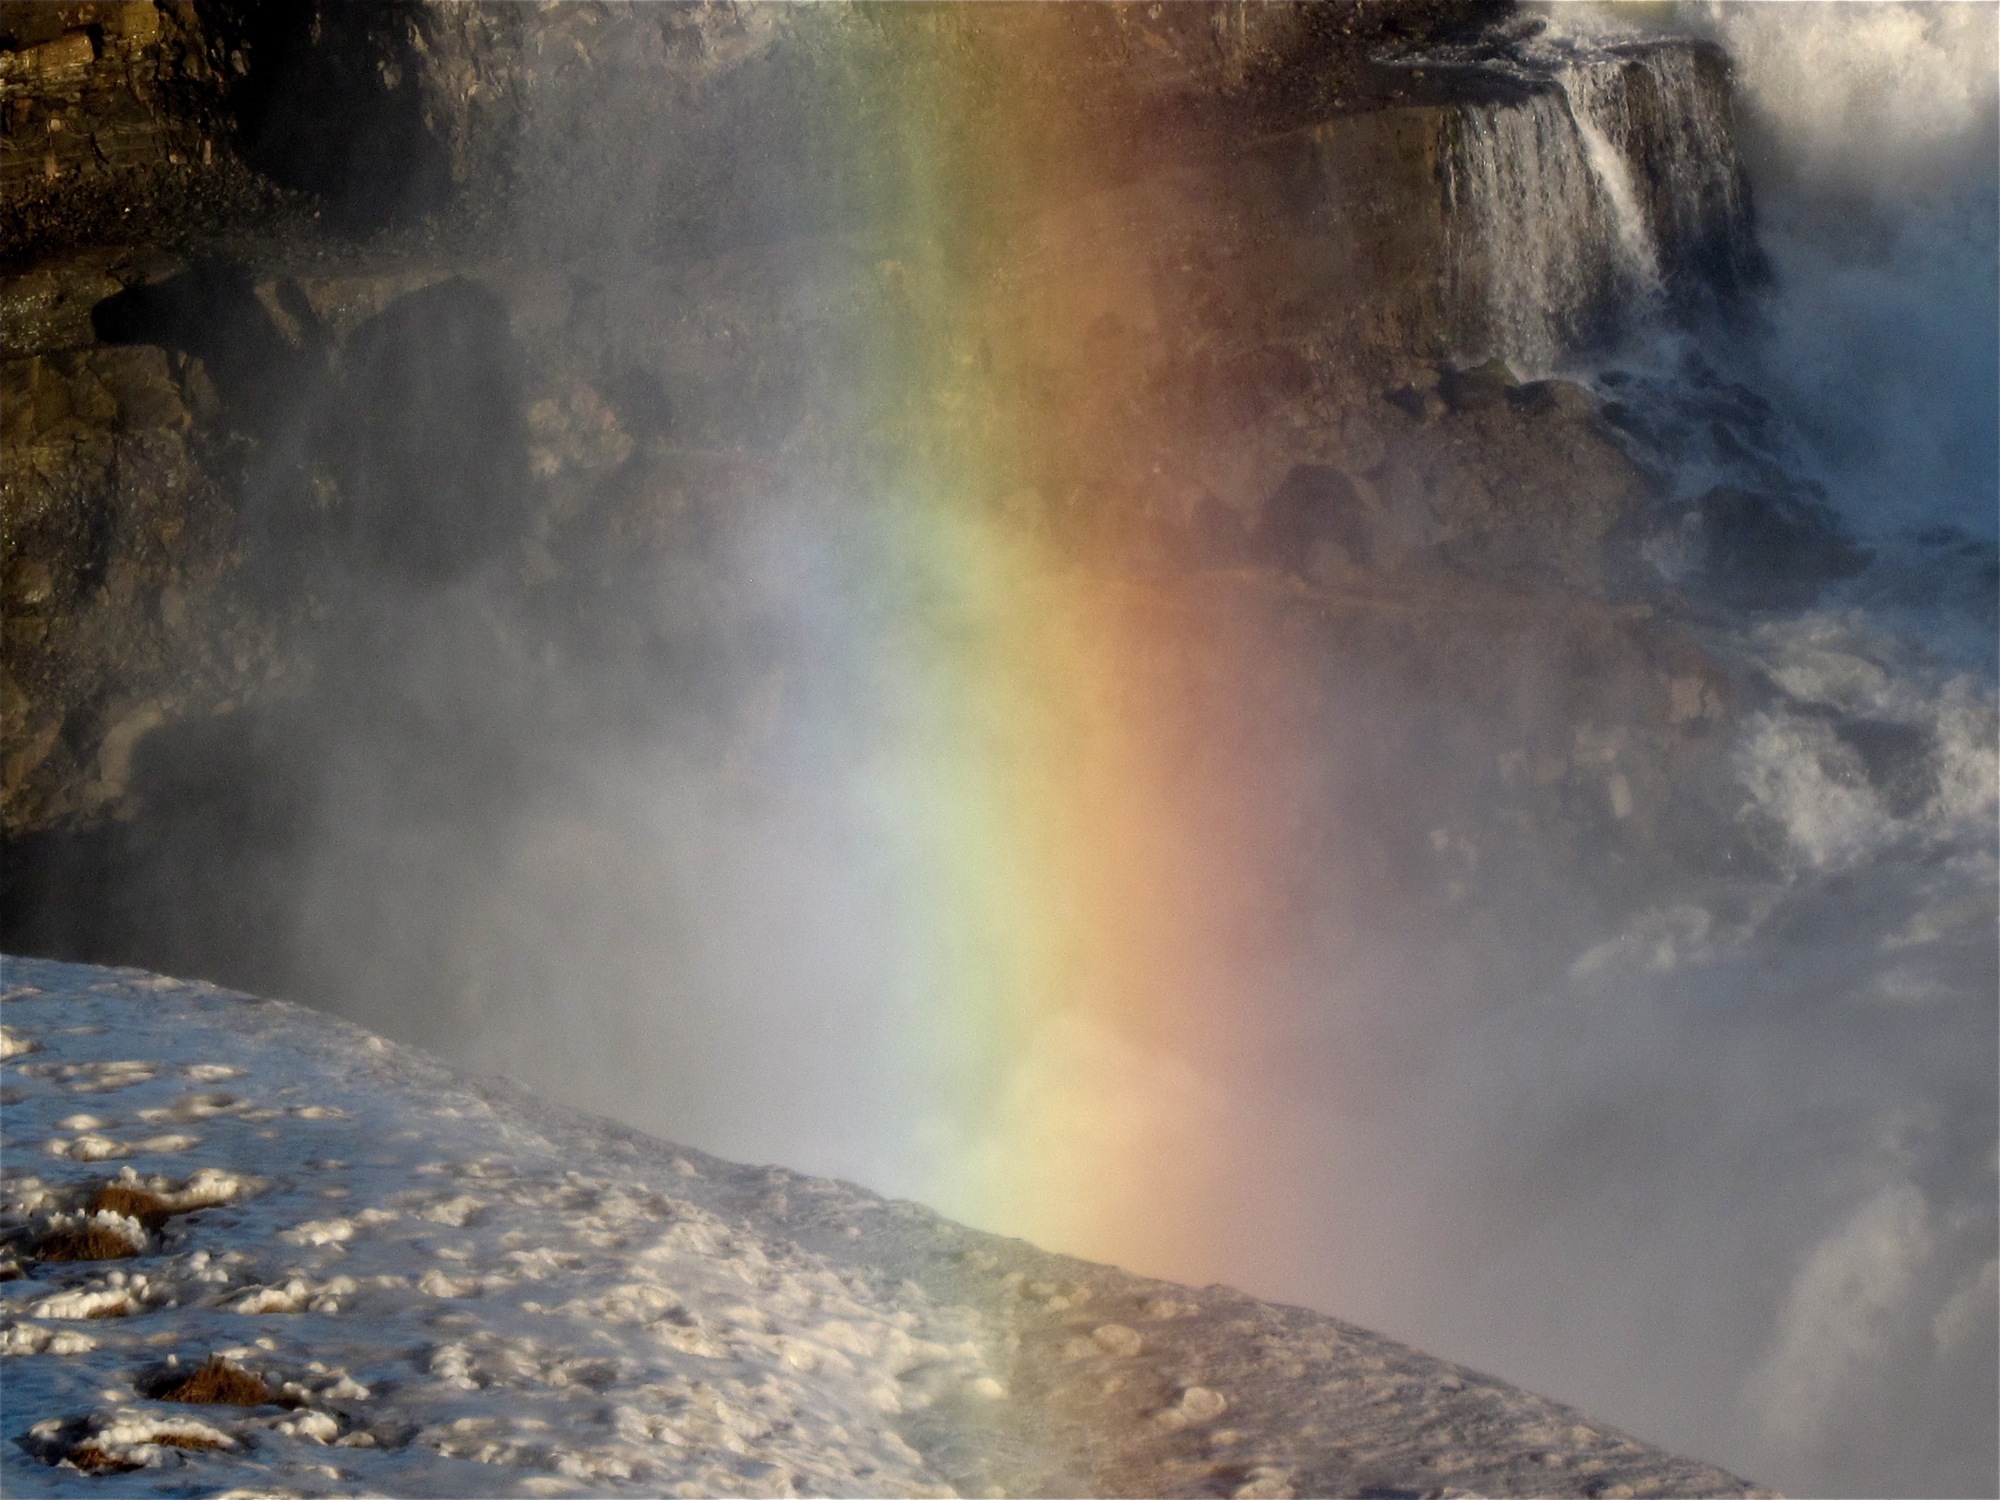
nature, sunlight, morning, iceland, water feature, landform, atmospheric phenomenon, geological phenomenon